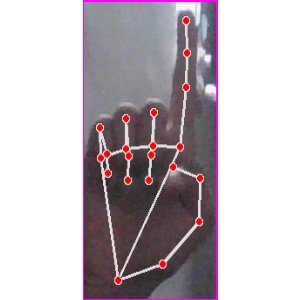
अक्षर: क